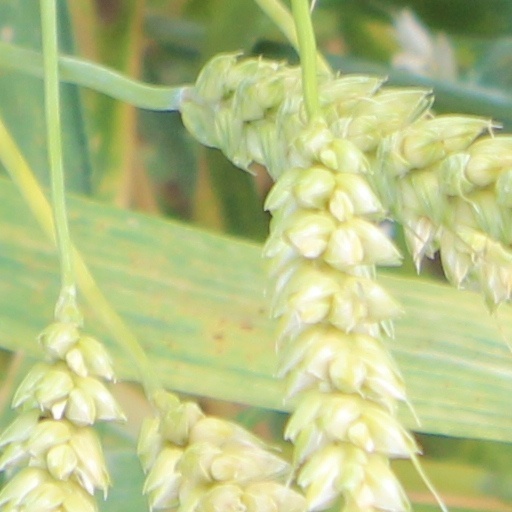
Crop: wheat